2013 Malaysian Grand Prix

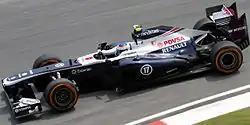
Valtteri Bottas began the race with a new front wing after damaging one on a reconnaissance lap in which he aquaplaned into a gravel trap.

The 56-lap race was held in humid conditions during the afternoon on 24 March. Thunderstorms were forecast, and a 30-minute torrential downpour half an hour before the start made the track wet. The air temperature was , and the track temperature ranged from . 90,000 people were in attendance. Standing water caused light spray and impaired visibility, and all cars used intermediate tyres. Turn three was flooded, causing several drivers to aquaplane into a gravel trap before the race. Bottas damaged his front wing; after an assessment, the Williams team repaired it on the grid. Williams also changed Maldonado's engine the morning of the event due to piston damage in qualifying; Maldonado did not incur a penalty because he switched to another of his eight allocated engines for 2013.